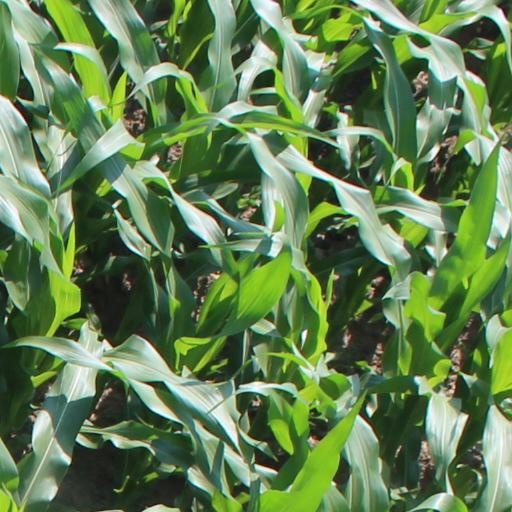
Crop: maize; corn